Yongjinglong

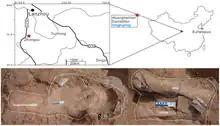
Quarry map and fossils in situ

"Yongjinglong" was first described and named by Li-Guo Li, Da-Qing Li, Hai-Lu You and Peter Dodson in 2014 and the type species is "Yongjinglong datangi". The generic name is derived from the name of the historical Yongjing County, near where the holotype of "Yongjinglong" and numerous dinosaur track fossils were collected, and from "long", meaning "dragon" in Chinese. The specific name, "datangi", honors the Tang dynasty and also Mr. Zhi-Lu Tang from the IVPP, for his contributions to the study of dinosaurs.